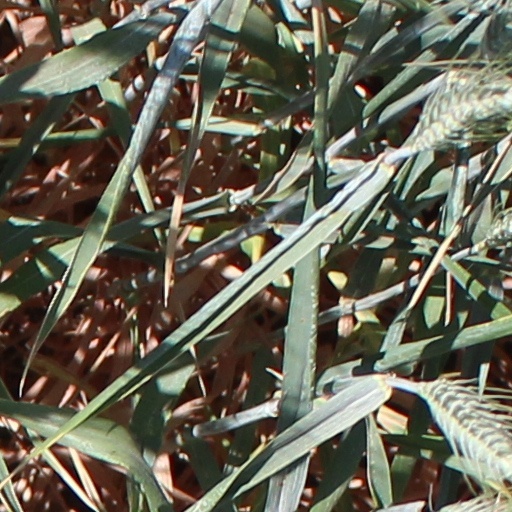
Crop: wheat